Gulf of Suez Rift

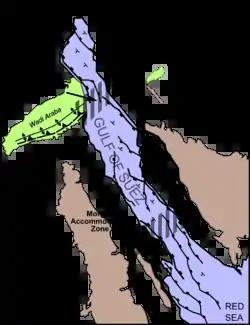
Structural map of the Gulf of Suez rift

The Gulf of Suez rift is strongly segmented along its length with half-grabens of alternating polarity. The changes in fault polarity and position from segment to segment are taken up by broad accommodation zones.